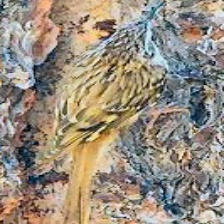
Species: BROWN CREPPER
Scientific name: CERTHIA AMERICANA